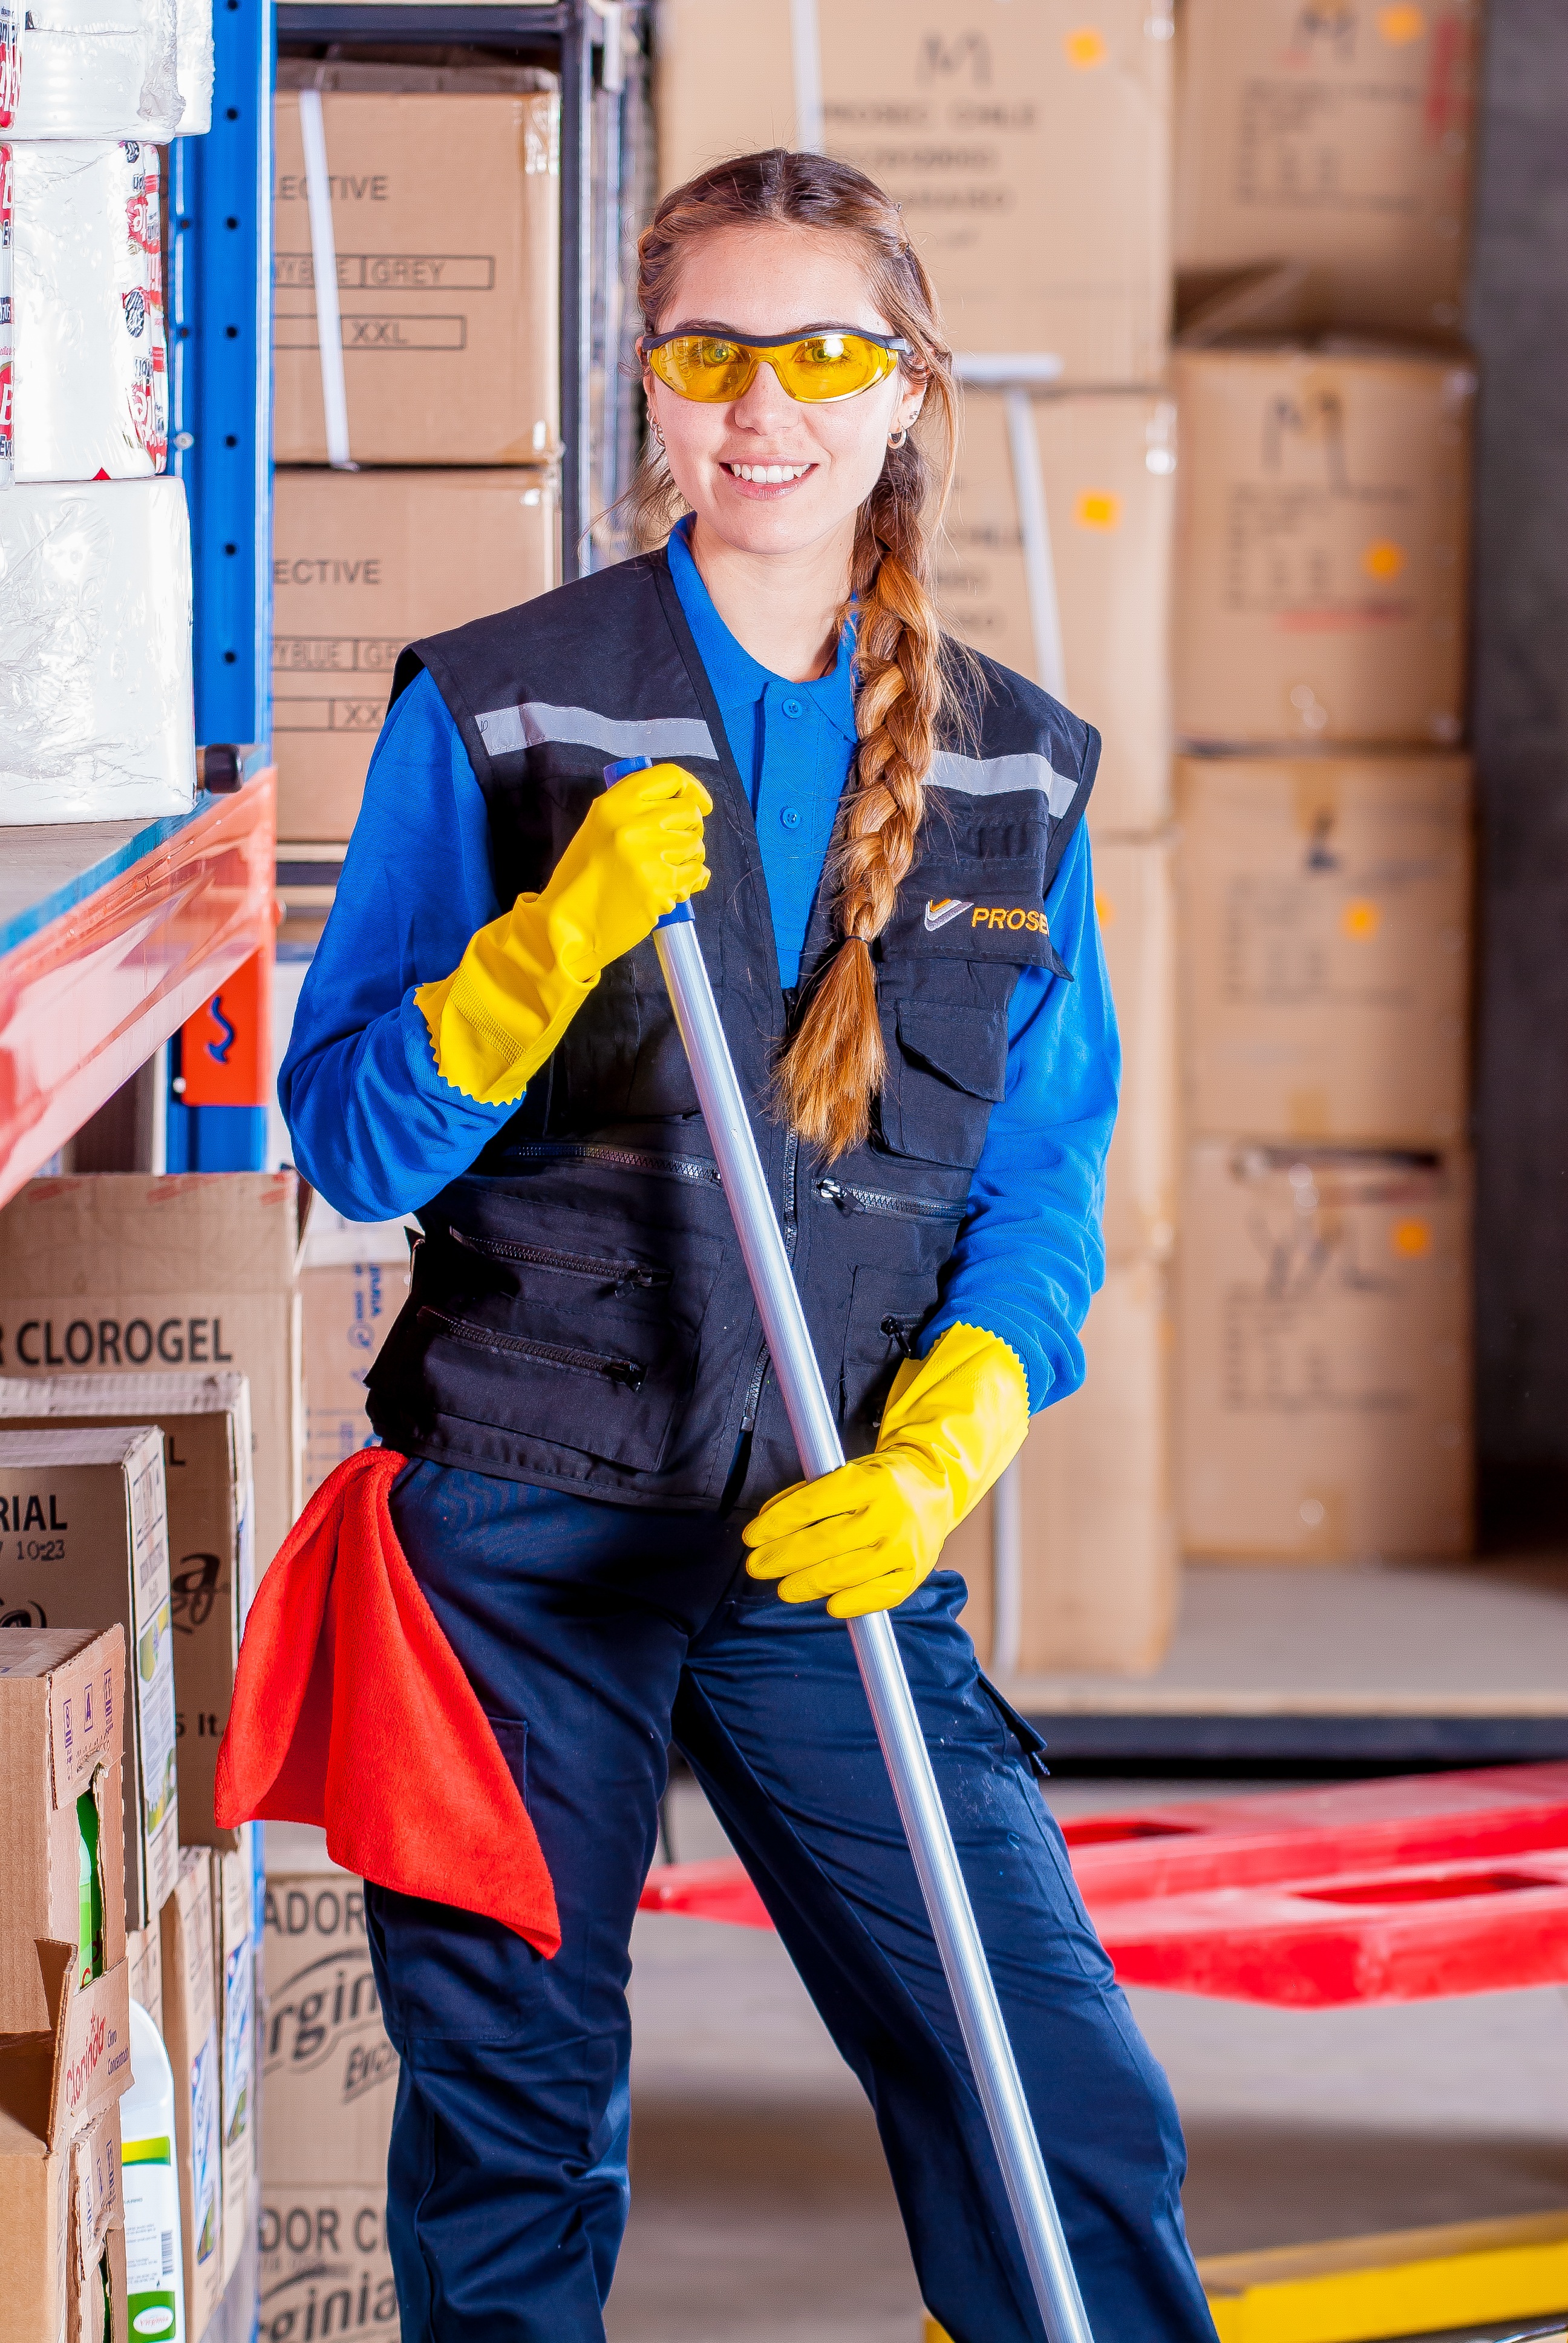
mobile, model, clean, communication, industrial, toilet, clothing, security, face, worker, mask, women, mop, cleaning, cellular, manufactures, costume, vest, gloves, bella, supervisor, personal protection, logistic, construction worker, work clothes, industrial safety, protective goggles, mandatory, respirator